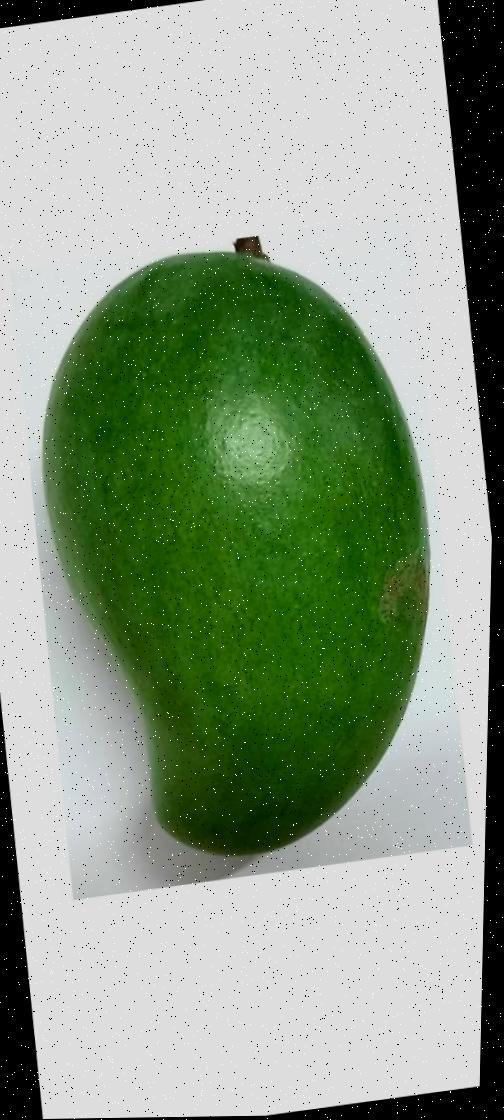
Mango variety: Amrapali